List of wars: 1500–1799

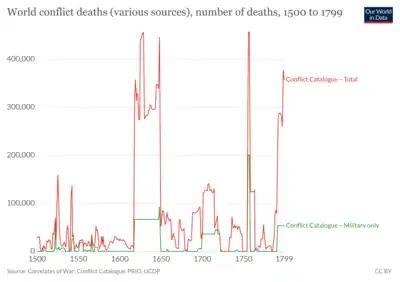
Graph of global conflict deaths from 1500 to 1799 from various sources.

This is a list of wars that began between 1500 and 1799. Other wars can be found in the historical lists of wars and the list of wars extended by diplomatic irregularity. Major conflicts of this era include the Italian Wars and Thirty Years' War in Europe, the Kongo Civil War in Africa, the Qing conquest of the Ming in Asia, the Spanish conquest of Peru in South America, and the American Revolutionary War in North America.